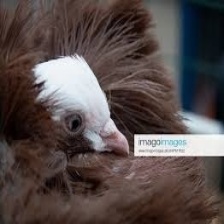
Species: JACOBIN PIGEON
Scientific name: COLUMBA LIVIA